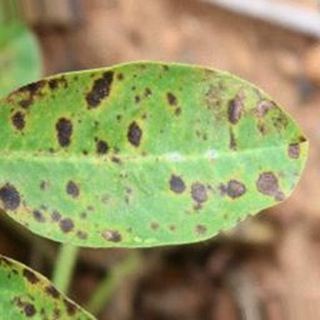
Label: groundnut_late_leaf_spot